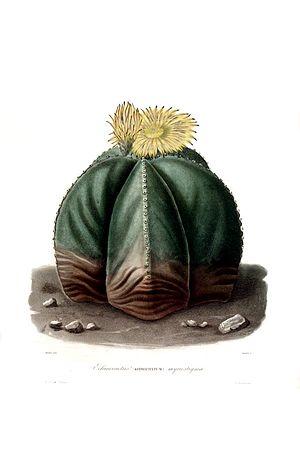
Charles Antoine Lemaire, né le 1ᵉʳ novembre 1800 à Paris et mort le 22 juin 1871 dans le 10ᵉ arrondissement de Paris, est un botaniste et écrivain français.